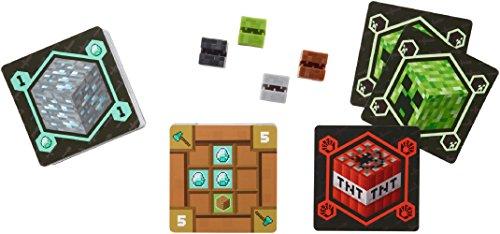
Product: Mattel Games Minecraft Card Game
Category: Sports & Outdoors | Sports & Fitness | Leisure Sports & Game Room | Casino Equipment | Blackjack Equipment | Blackjack Sets
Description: Keep building the fun with the Minecraft Card Game.
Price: $12.33
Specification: ProductDimensions:4.2x1x8inches|ItemWeight:6.4ounces|ShippingWeight:8.8ounces(Viewshippingratesandpolicies)|DomesticShipping:ItemcanbeshippedwithinU.S.|InternationalShipping:ThisitemcanbeshippedtoselectcountriesoutsideoftheU.S.LearnMore|ASIN:B0119J9VMI|Californiaresidents:ClickhereforProposition65warning|Itemmodelnumber:DJY41|Manufacturerrecommendedage:8-15years